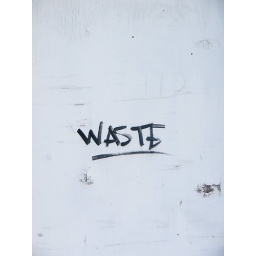
Writing on door on an industrial building in Downtown Tulsa.